The Show (1922 film)

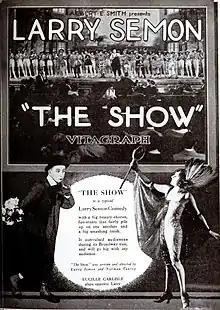
Advertisement

The Show is a 1922 American silent short comedy film directed by Larry Semon and Norman Taurog and featuring Oliver Hardy.